Honing (metalworking)

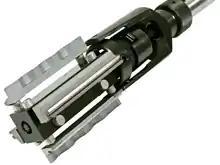
Superabrasives and hone head for cylinders

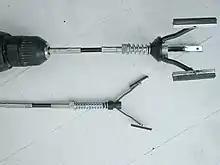
Honing tools

Honing uses a special tool, called a "honing stone" or a "hone", to achieve a precision surface. The hone is composed of abrasive grains that are bound together with an adhesive. Generally, honing grains are irregularly shaped and about 10 to 50 micrometers in diameter (300 to 1500 mesh grit). Smaller grain sizes produce a smoother surface on the workpiece.